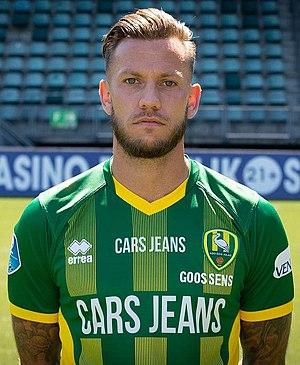
John Goossens est un footballeur néerlandais, né le 25 juillet 1988 à Heemstede aux Pays-Bas. Il évolue au poste de milieu offensif à l'ADO La Haye.